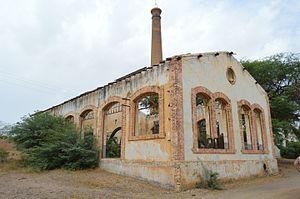
Ancienne usine des eaux de Mbakhana à proximité de Saint-Louis, Sénégal - nouveau bâtiment
L'usine des eaux de Mbakhana est une ancienne installation de pompage des eaux, qui a alimenté un réseau de distribution d'eau potable pour la ville de Saint-Louis au Sénégal de 1885 à 1952.
Cet article recense les monuments et sites historiques de la région de Saint-Louis au Sénégal.